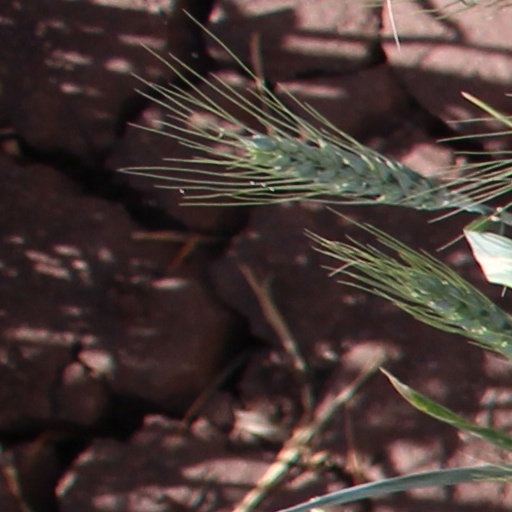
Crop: wheat